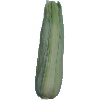
Label: Corn Husk 1